Shining Spark

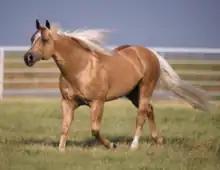
Shining Spark

Shining Spark (January 18, 1989 – December 27, 2021) was an American reining Quarter horse. Shining Spark is in the National Reining Horse Association Hall of Fame (NHRA) Hall of Fame. He is a 2013 NHRA Four Million Dollar Sire. He is also a National Reined Cow Horse Association (NRHCA) Four Million Dollar Sire. He sired 1,316 foals after his quarter horse career.